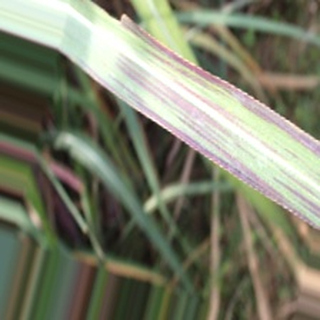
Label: sugarcane_bacterial_blight